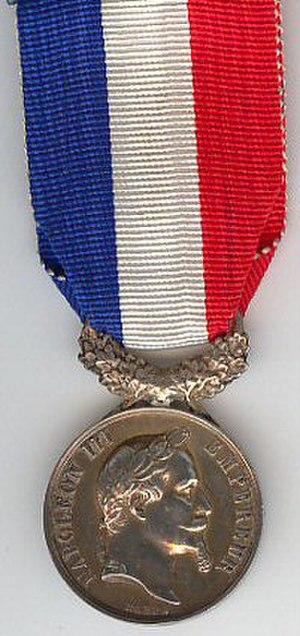
Médaille d'honneur pour acte de courage et dévouement 2e Empire
La médaille d’honneur pour acte de courage et de dévouement est une distinction française récompensant toute personne qui, au péril de sa vie, se porte au secours d’une ou plusieurs personnes en danger de mort. Elle peut également être attribuée collectivement aux unités d’intervention et de secours avec, pour les personnels en service au moment des faits récompensés, le port d’une fourragère tricolore.